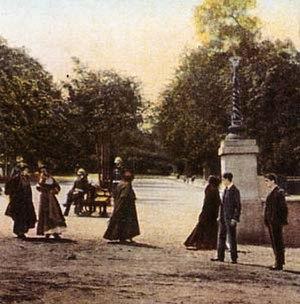
Les jardins botaniques d'Alameda ou de Gibraltar ou en espagnol: La Alameda, Jardín Botánico de Gibraltar, est un jardin botanique de plus ou moins 6 hectares, qui se situe dans la ville du Gibraltar.